Shire of Chapman Valley

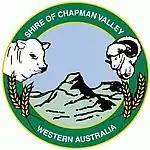
Previous logo of the Shire.

The Upper Chapman Road District was established on 25 January 1901. On 28 March 1958, it was renamed to Chapman Valley Road District and on 1 July 1961, it became a Shire under the "Local Government Act 1960", which reformed all remaining road districts into shires.